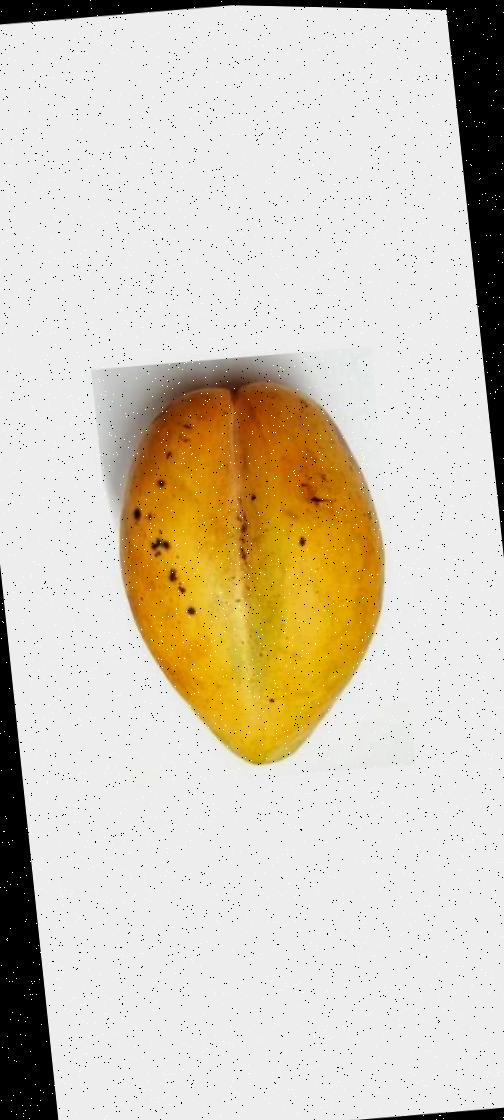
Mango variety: Bari-11